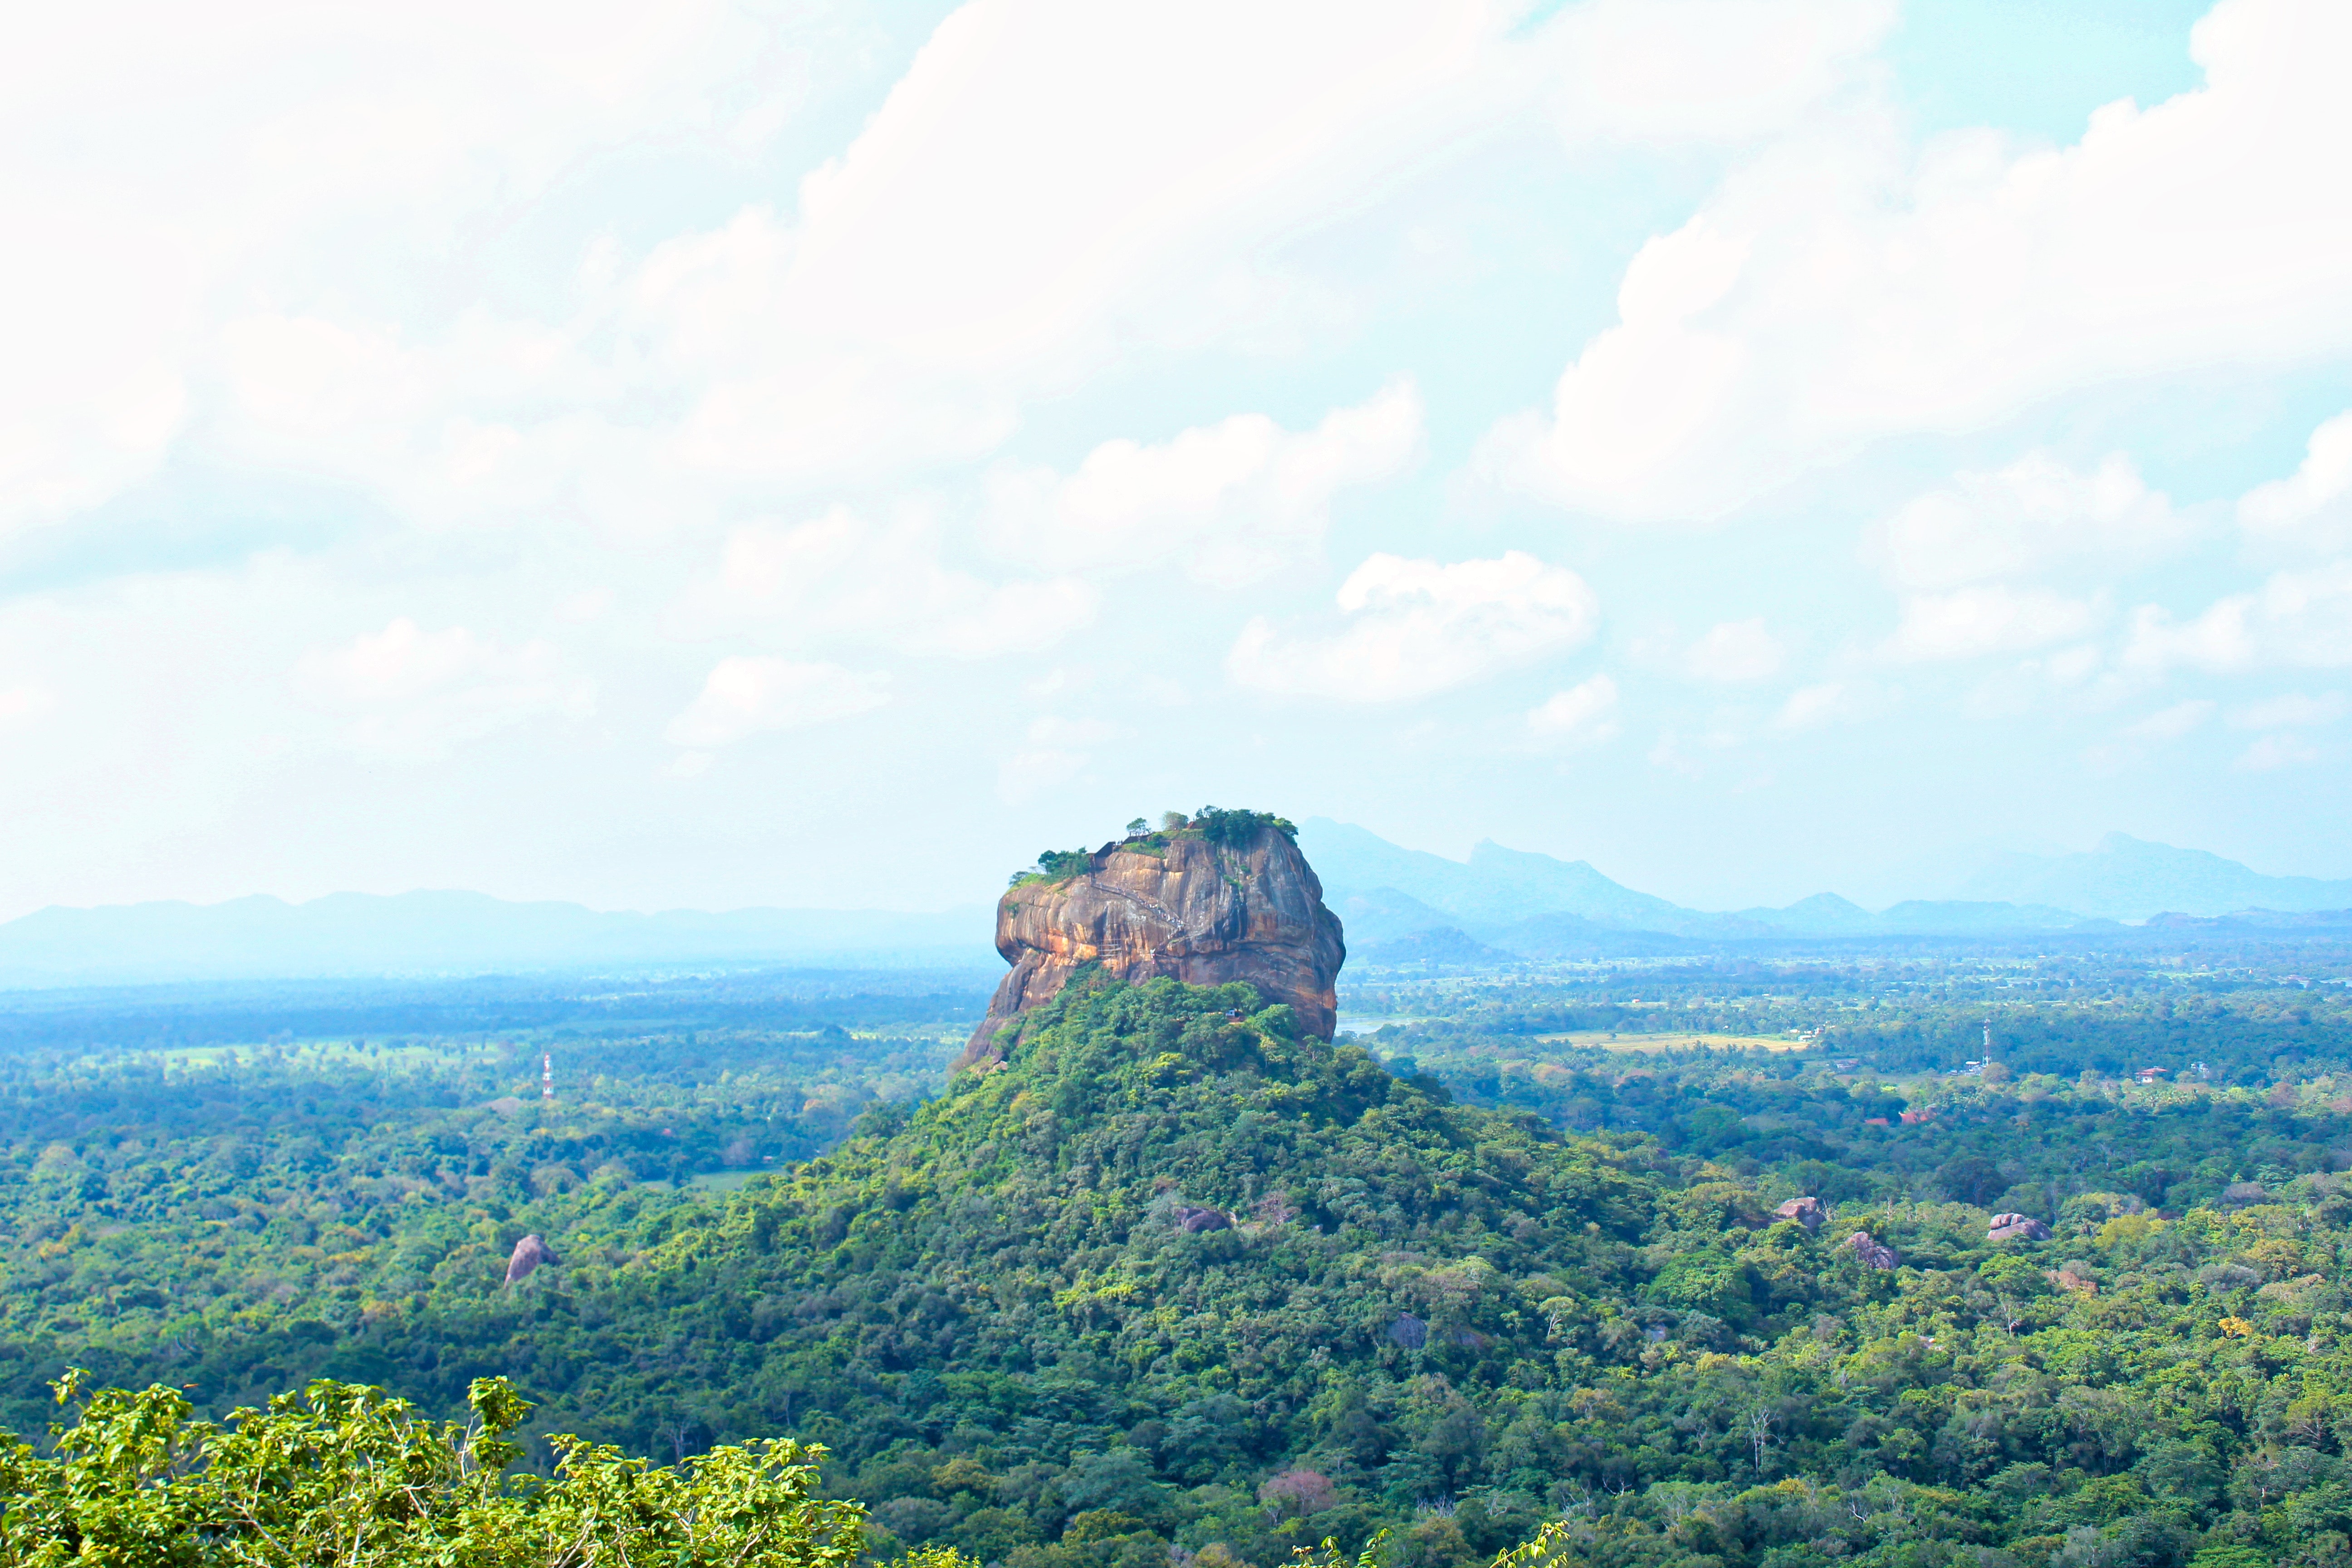
natural landscape, mountainous landforms, vegetation, sky, hill station, mountain, escarpment, hill, nature reserve, mount scenery, national park, rock, ridge, cloud, highland, plateau, formation, mountain range, landscape, outcrop, cliff, rainforest, terrain, forest, horizon, klippe, tourism, volcanic plug, butte, vacation, jungle, wildflower, grassland